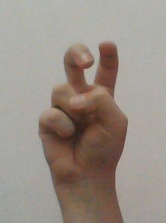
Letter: toot